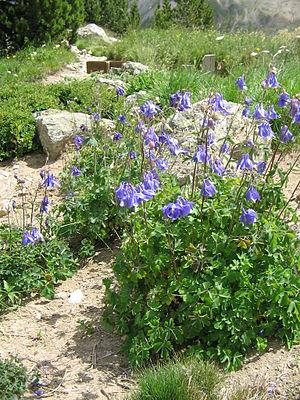
Ancolie des Pyrénées